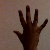
The image shows a hand gesture representing the number 5 in Indian Sign Language.